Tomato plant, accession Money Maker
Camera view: bottom (45 deg); turntable rotation: 270 degrees
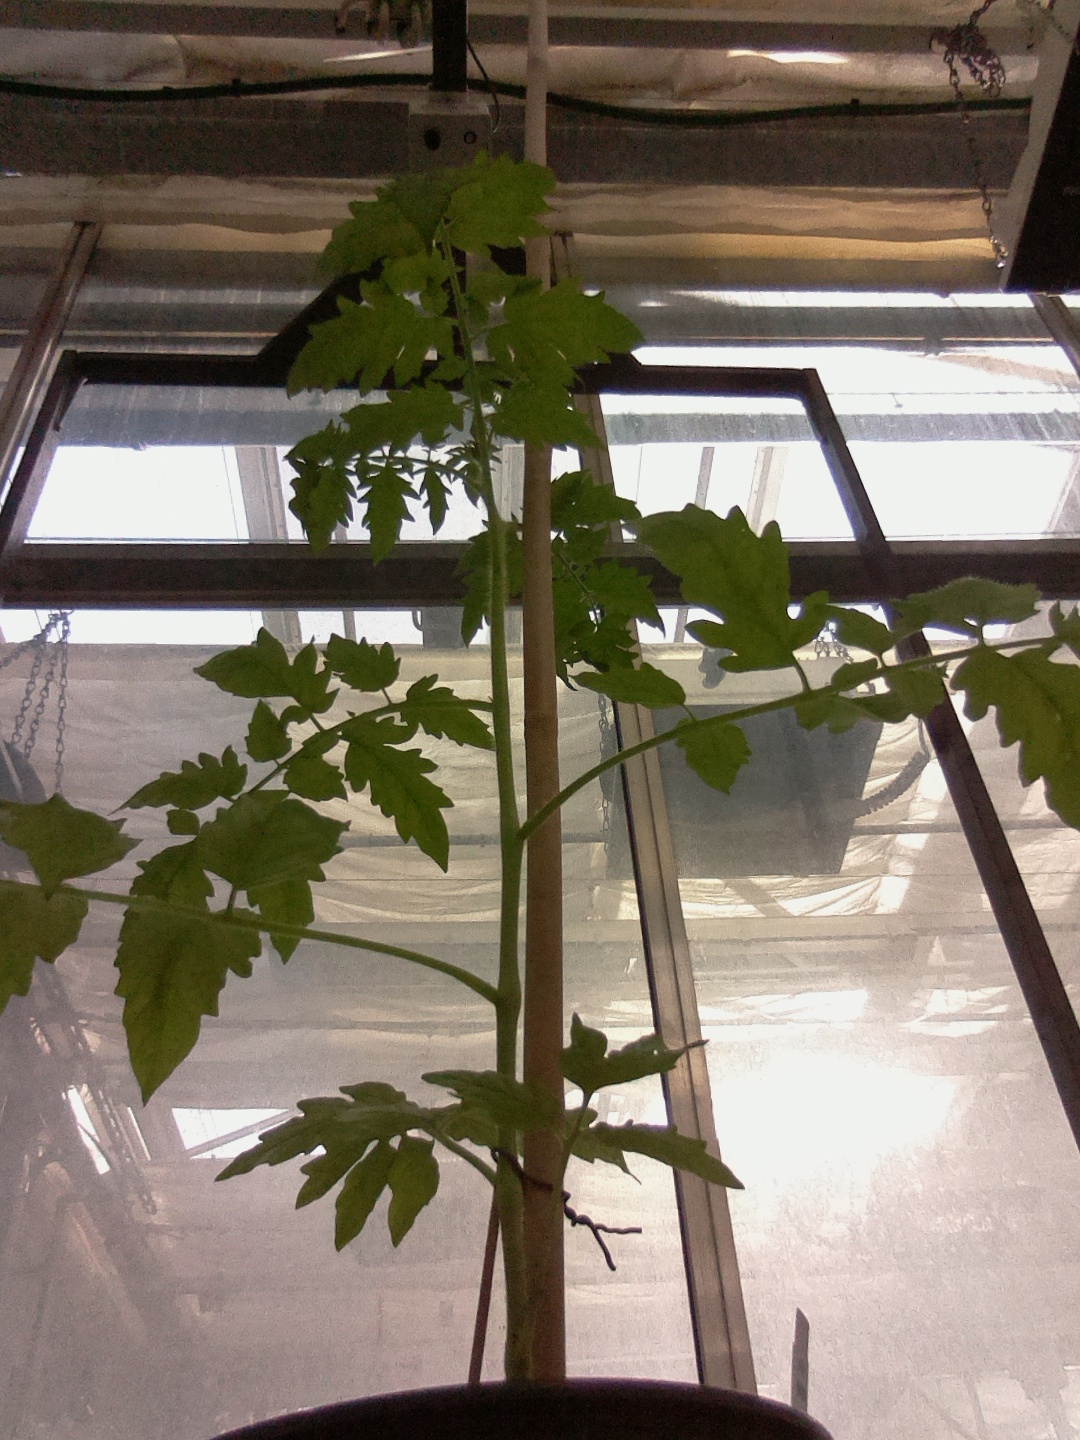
BBCH growth stage 14: 8 of true leaves visible